Tracey Emin

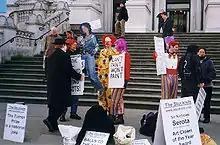
Stuckists use a cut-out of Emin in 2001 to demonstrate against the Turner Prize

Emin's relationship with the artist and musician Billy Childish led to the name of the Stuckism movement in 1999. Childish, who had mocked her new affiliation to conceptualism in the early 1990s, was told by Emin, "Your paintings are stuck, you are stuck! – Stuck! Stuck! Stuck!" (that is, stuck in the past for not accepting the YBA approach to art). He recorded the incident in the poem, "Poem for a Pissed Off Wife" published in "Big Hart and Balls" Hangman Books 1994, from which Charles Thomson, who knew them both, later coined the term Stuckism.